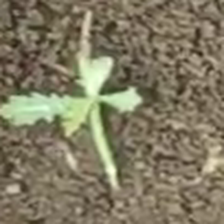
Weed species: Bilayat_(Mexicana_Argemone)